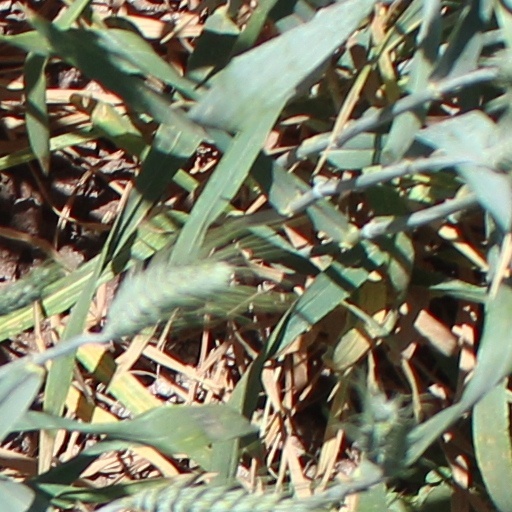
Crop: wheat